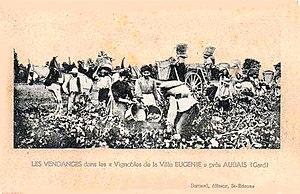
Vendanges à Aubais, Gard
Le gard, appelé vin de pays du Gard jusqu'en 2009, est un vin français d'indication géographique protégée départementale, produit sur l'ensemble du vignoble du département du Gard.